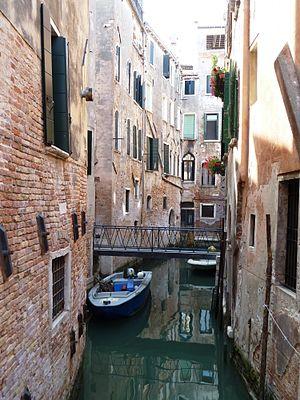
Rio del Piombo (Venice)
Le rio del Piombo est un canal de Venise dans le sestiere de Castello.